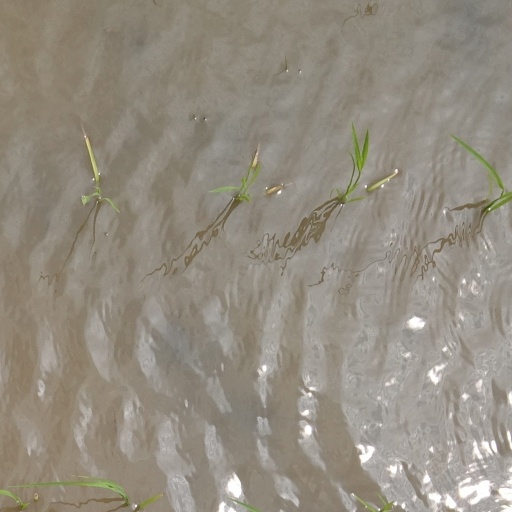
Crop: rice